Crusade (TV series)

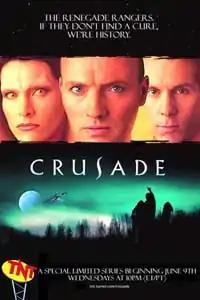
"Crusade" series launch poster

Crusade is an American spin-off television series from J. Michael Straczynski's "Babylon 5", released in 1999. It is set in 2267, five years after the events of "Babylon 5", and just after the movie "". The Drakh have released a nanovirus plague on Earth, which will destroy all life on Earth within five years if it is not stopped. The Victory class destroyer "Excalibur" has been sent out to look for anything that could help the search for a cure.